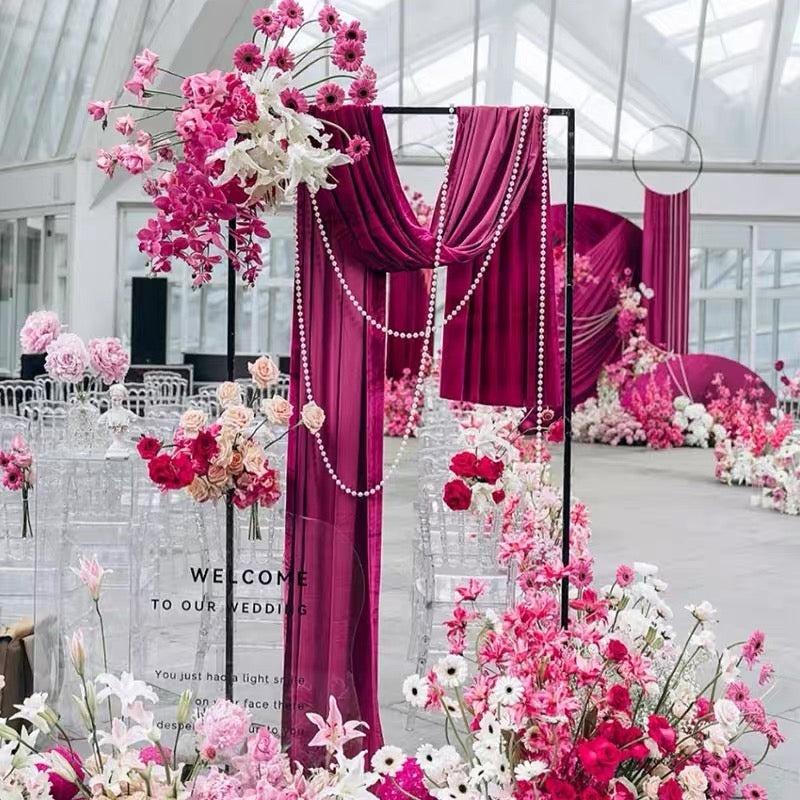
5 feet 10 tall (s) Sign Stand Black Metal Backdrop/sign Stand rectangular
Made of metal. height 1.8 m/5 feet 11 inches width: 0.8m / 2 feet 7.5 inches need assembly
Brand: TT
Category: Cameras & Optics > Photography > Lighting & Studio > Studio Stands & Mounts > Backdrop Stands